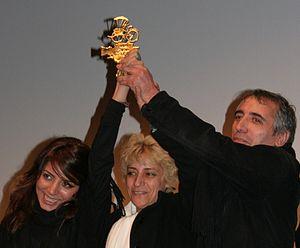
Le Cyclo d'or est la récompense suprême décernée par le jury du Festival international des cinémas d'Asie, organisé depuis 1995 à Vesoul en France. Un Cyclo d'or d'honneur est également décerné depuis 2005.